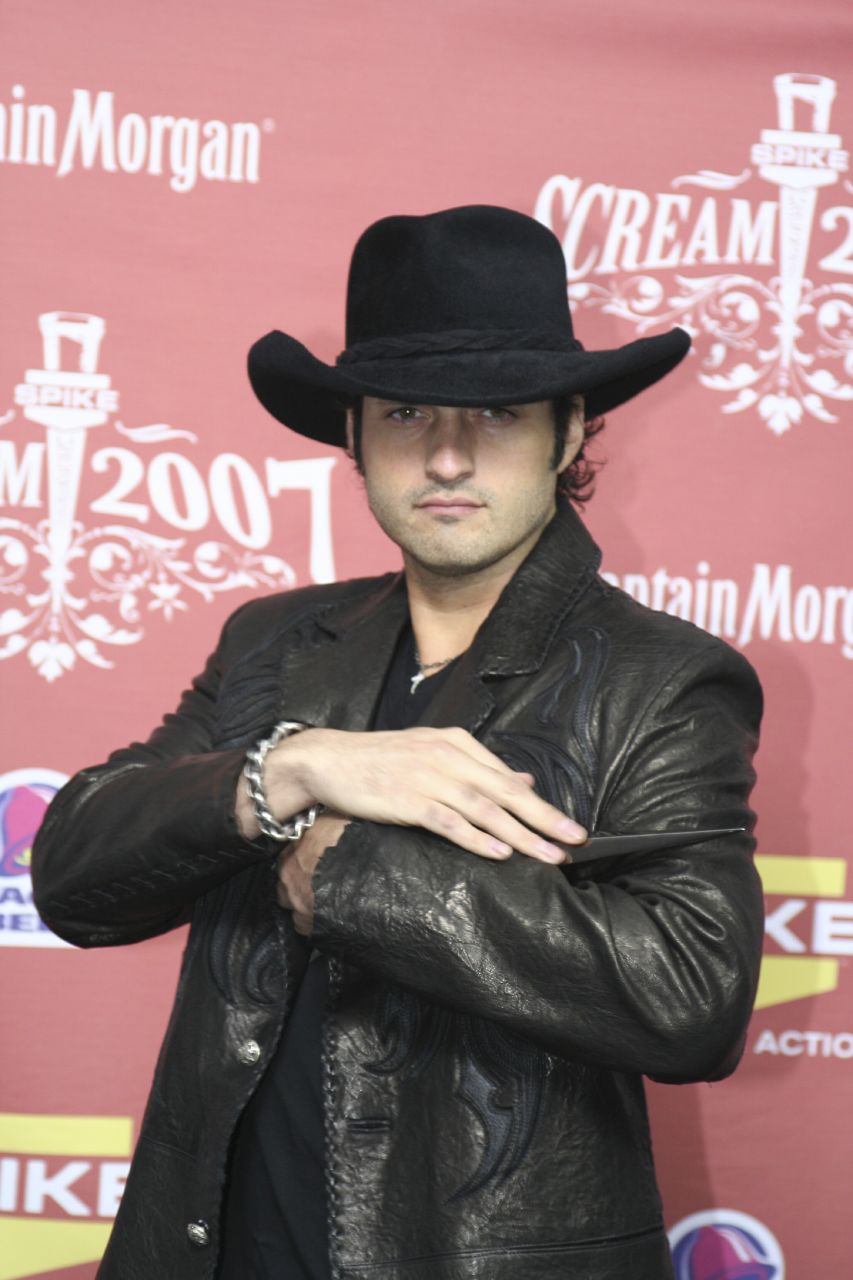
โรเบิร์ต รอดริเกซ

| name = โรเบิร์ต รอดริเกซ
| image = Rodriguez, Robert (2007).jpg
| caption = ในปี ค.ศ. 2007
| location = แซนแอนโทนีโอ, รัฐเท็กซัส
| spouse = Elizabeth Avellán|อลิซาเบธ อเวลลาน (ค.ศ. 1990–ค.ศ. 2006)
| occupation = ผู้กำกับภาพยนตร์, นักเขียนบทภาพยนตร์, ผู้อำนวยการสร้างภาพยนตร์, ผู้กำกับภาพ
| yearsactive = ค.ศ. 1992-ปัจจุบัน
| homepage =
| ตุ๊กตาทอง =
| สุพรรณหงส์ =
| ชมรมวิจารณ์บันเทิง =
| โทรทัศน์ทองคำ =
| imdb_id = 0001675
โรเบิร์ต รอดริเกซ () ผู้กำกับภาพยนตร์, ผู้อำนวยการสร้างภาพยนตร์, นักเขียนบทภาพยนตร์, ผู้กำกับภาพที่มีชื่อเสียงระดับโลก เคียงคู่กับเควนติน ทาแรนติโน‎ ซึ่งทั้งคู่มักจะมีผลงานร่วมกันเสมอ
รอดริเกซมีชื่อเต็มว่า โรเบิร์ต แอนโทนีโอ รอดริเกซ (Robert Anthony Rodriguez) เกิดเมื่อวันที่ 20 มิถุนายน ค.ศ. 1968 ที่แซนแอนโทนีโอ รัฐเท็กซัส ในครอบครัวชาวอเมริกันเม็กซิกัน มีความสนใจในศาสตร์ด้านภาพยนตร์มาตั้งแต่อายุ 11 ขวบ โดยใช้เวลาหมดไปกับการสร้างแอนิเมชัน|การ์ตูนและภาพยนตร์ด้วยตนเอง พร้อมกับชมกันเองและวิจารณ์กันในครอบครัว
รอดริเกซได้โอกาสกำกับภาพยนตร์ด้วยตนเองจริง ๆ เรื่องแรก ในปี ค.ศ. 1991 คือ เรื่อง "El Mariachi" เป็นภาพยนตร์แอ๊คชั่นสัญชาติเม็กซิกัน ซึ่งภาพยนตร์ประสบความสำเร็จเป็นอย่างดี จนกระทั่งมีการสร้างใหม่โดยฮอลลีวู้ดในปี ค.ศ. 1995 กับเรื่อง "Desperado" นำแสดงโดย อันโตเนียว บันเดรัส|แอนโทนีโอ บันเดรัส จากนั้นในปีถัดมา กับเรื่อง "From Dusk till Dawn" ที่นำแสดงโดย จอร์จ คลูนีย์ และทาแรนติโน ทำให้รอดริเกซมีชื่อเสียงขึ้นมา
ภาพยนตร์จากการสร้างของรอดริเกซได้รับการยกย่องว่าเป็น ภาพยนตร์ทุนต่ำที่ดูสนุก ตื่นเต้น และเต็มไปด้วยอารมณ์ขันแบบร้าย ๆ ในรูปแบบของภาพยนตร์อิสระเช่นเดียวกับภาพยนตร์ของทาแรนติโน
นอกจากนี้แล้ว รอดริเกซยังได้กำกับภาพยนตร์ในแนวอื่นด้วย อาทิ "The Faculty", "Spy Kids" และ"Spy Kids 4: All the Time in the World" เป็นต้น Robert Rodriguez Robert Rodriguez (โรเบิร์ต รอดริเกซ)
==ผลงานด้านการแสดง==
* "El Mariachi" (1992)
* "Roadracers" (1994)
* "Desperado (film)|Desperado" (1995)
* "Four Rooms" (1995)
* "From Dusk till Dawn" (1996)
* "The Faculty" (1998)
* "Spy Kids" (2001)
* "Spy Kids 2: The Island of Lost Dreams" (2002)
* "Spy Kids 3-D: Game Over" (2003)
* "Once Upon a Time in Mexico" (2003)
* "The Adventures of Sharkboy and Lavagirl" (2005)
* "Sin City (film)|Sin City" (2005)
* "Planet Terror" (2007)
* "Shorts: The Adventures of the Wishing Rock|Shorts" (2009)
* "Machete (2010 film)|Machete" (2010)
* "Spy Kids: All the Time in the World" (2011)
* "Machete Kills" (2013)
* "Sin City: A Dame to Kill For" (2014)
* "Alita: Battle Angel" (2018)
== อ้างอิง ==
== แหล่งข้อมูลอื่น ==
*
* เว็บไซต์ส่วนตัว
หมวดหมู่:ผู้กำกับภาพยนตร์ชาวอเมริกัน
หมวดหมู่:ผู้อำนวยการสร้างภาพยนตร์ชาวอเมริกัน
หมวดหมู่:ผู้กำกับภาพ
หมวดหมู่:นักเขียนบทชาวอเมริกัน
หมวดหมู่:ชาวอเมริกันเชื้อสายเม็กซิโก